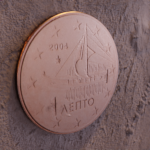
Coin value: 1cent
Country: gr
Edition: standard